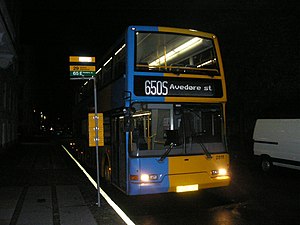
Linje 650S / Historie
Sidste linje 650S før afgang fra Sankt Annæ Plads.
Linje 650S var en buslinje i København, der først kørte mellem Avedøre st. og Hellerup st. men til sidst mellem Avedøre st. og Sankt Annæ Plads. Linjen var en del af Hovedstadsområdets Trafikselskabs S-busnet og var udliciteret til City-Trafik, der drev linjen fra først sit garageanlæg i Hvidovre og senere garageanlægget på Thorvald Borgs Gade på Islands Brygge.